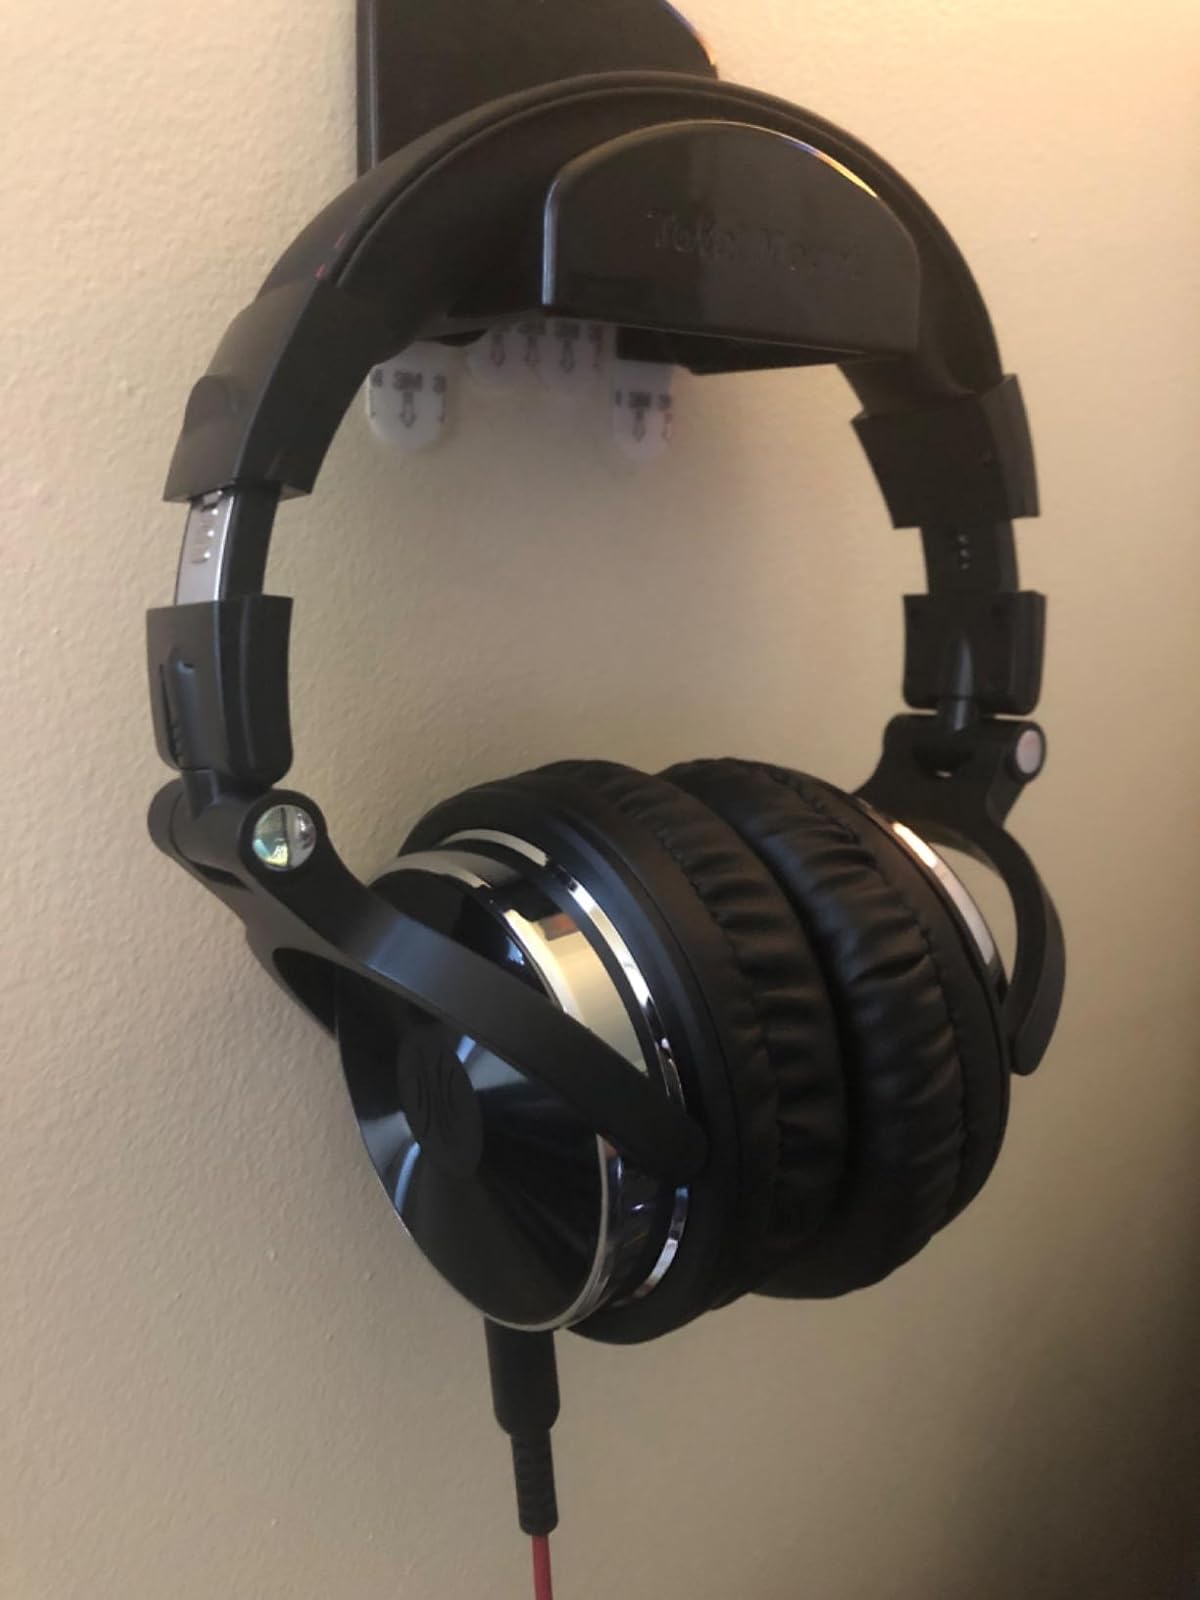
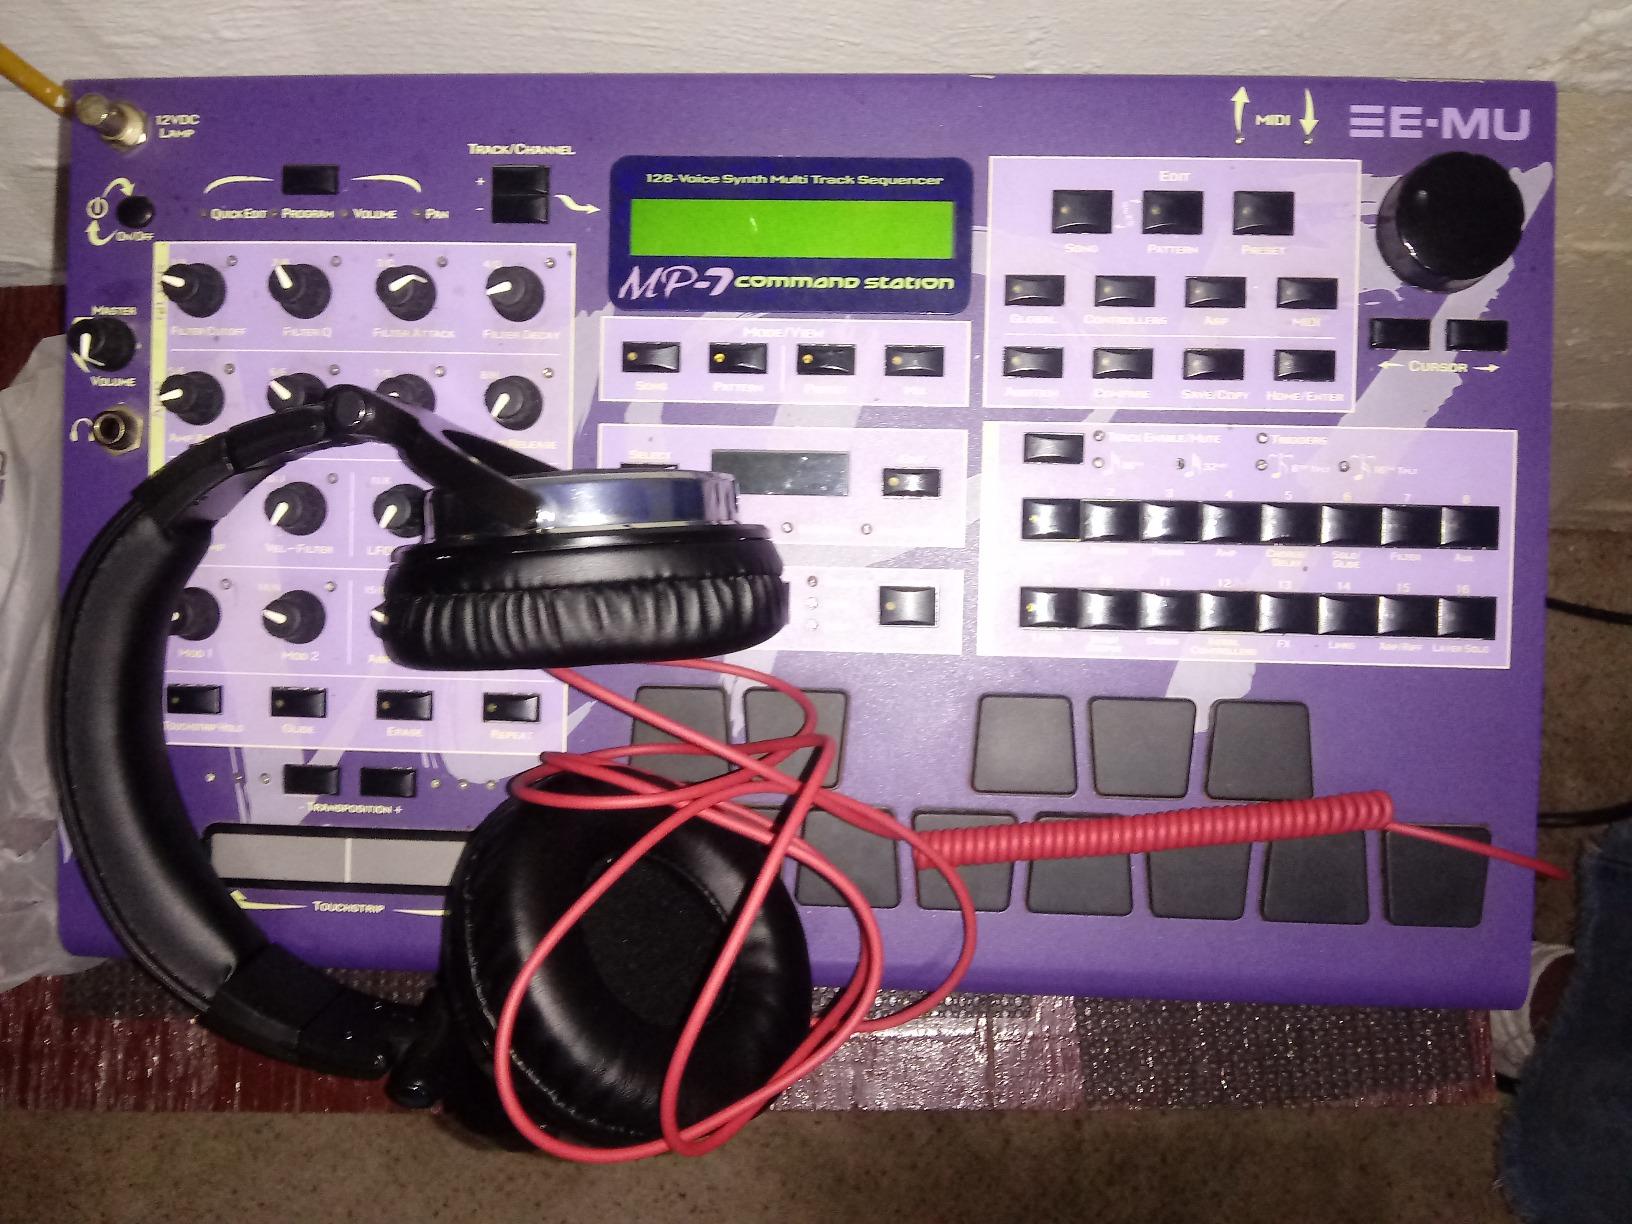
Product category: headphones
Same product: yes